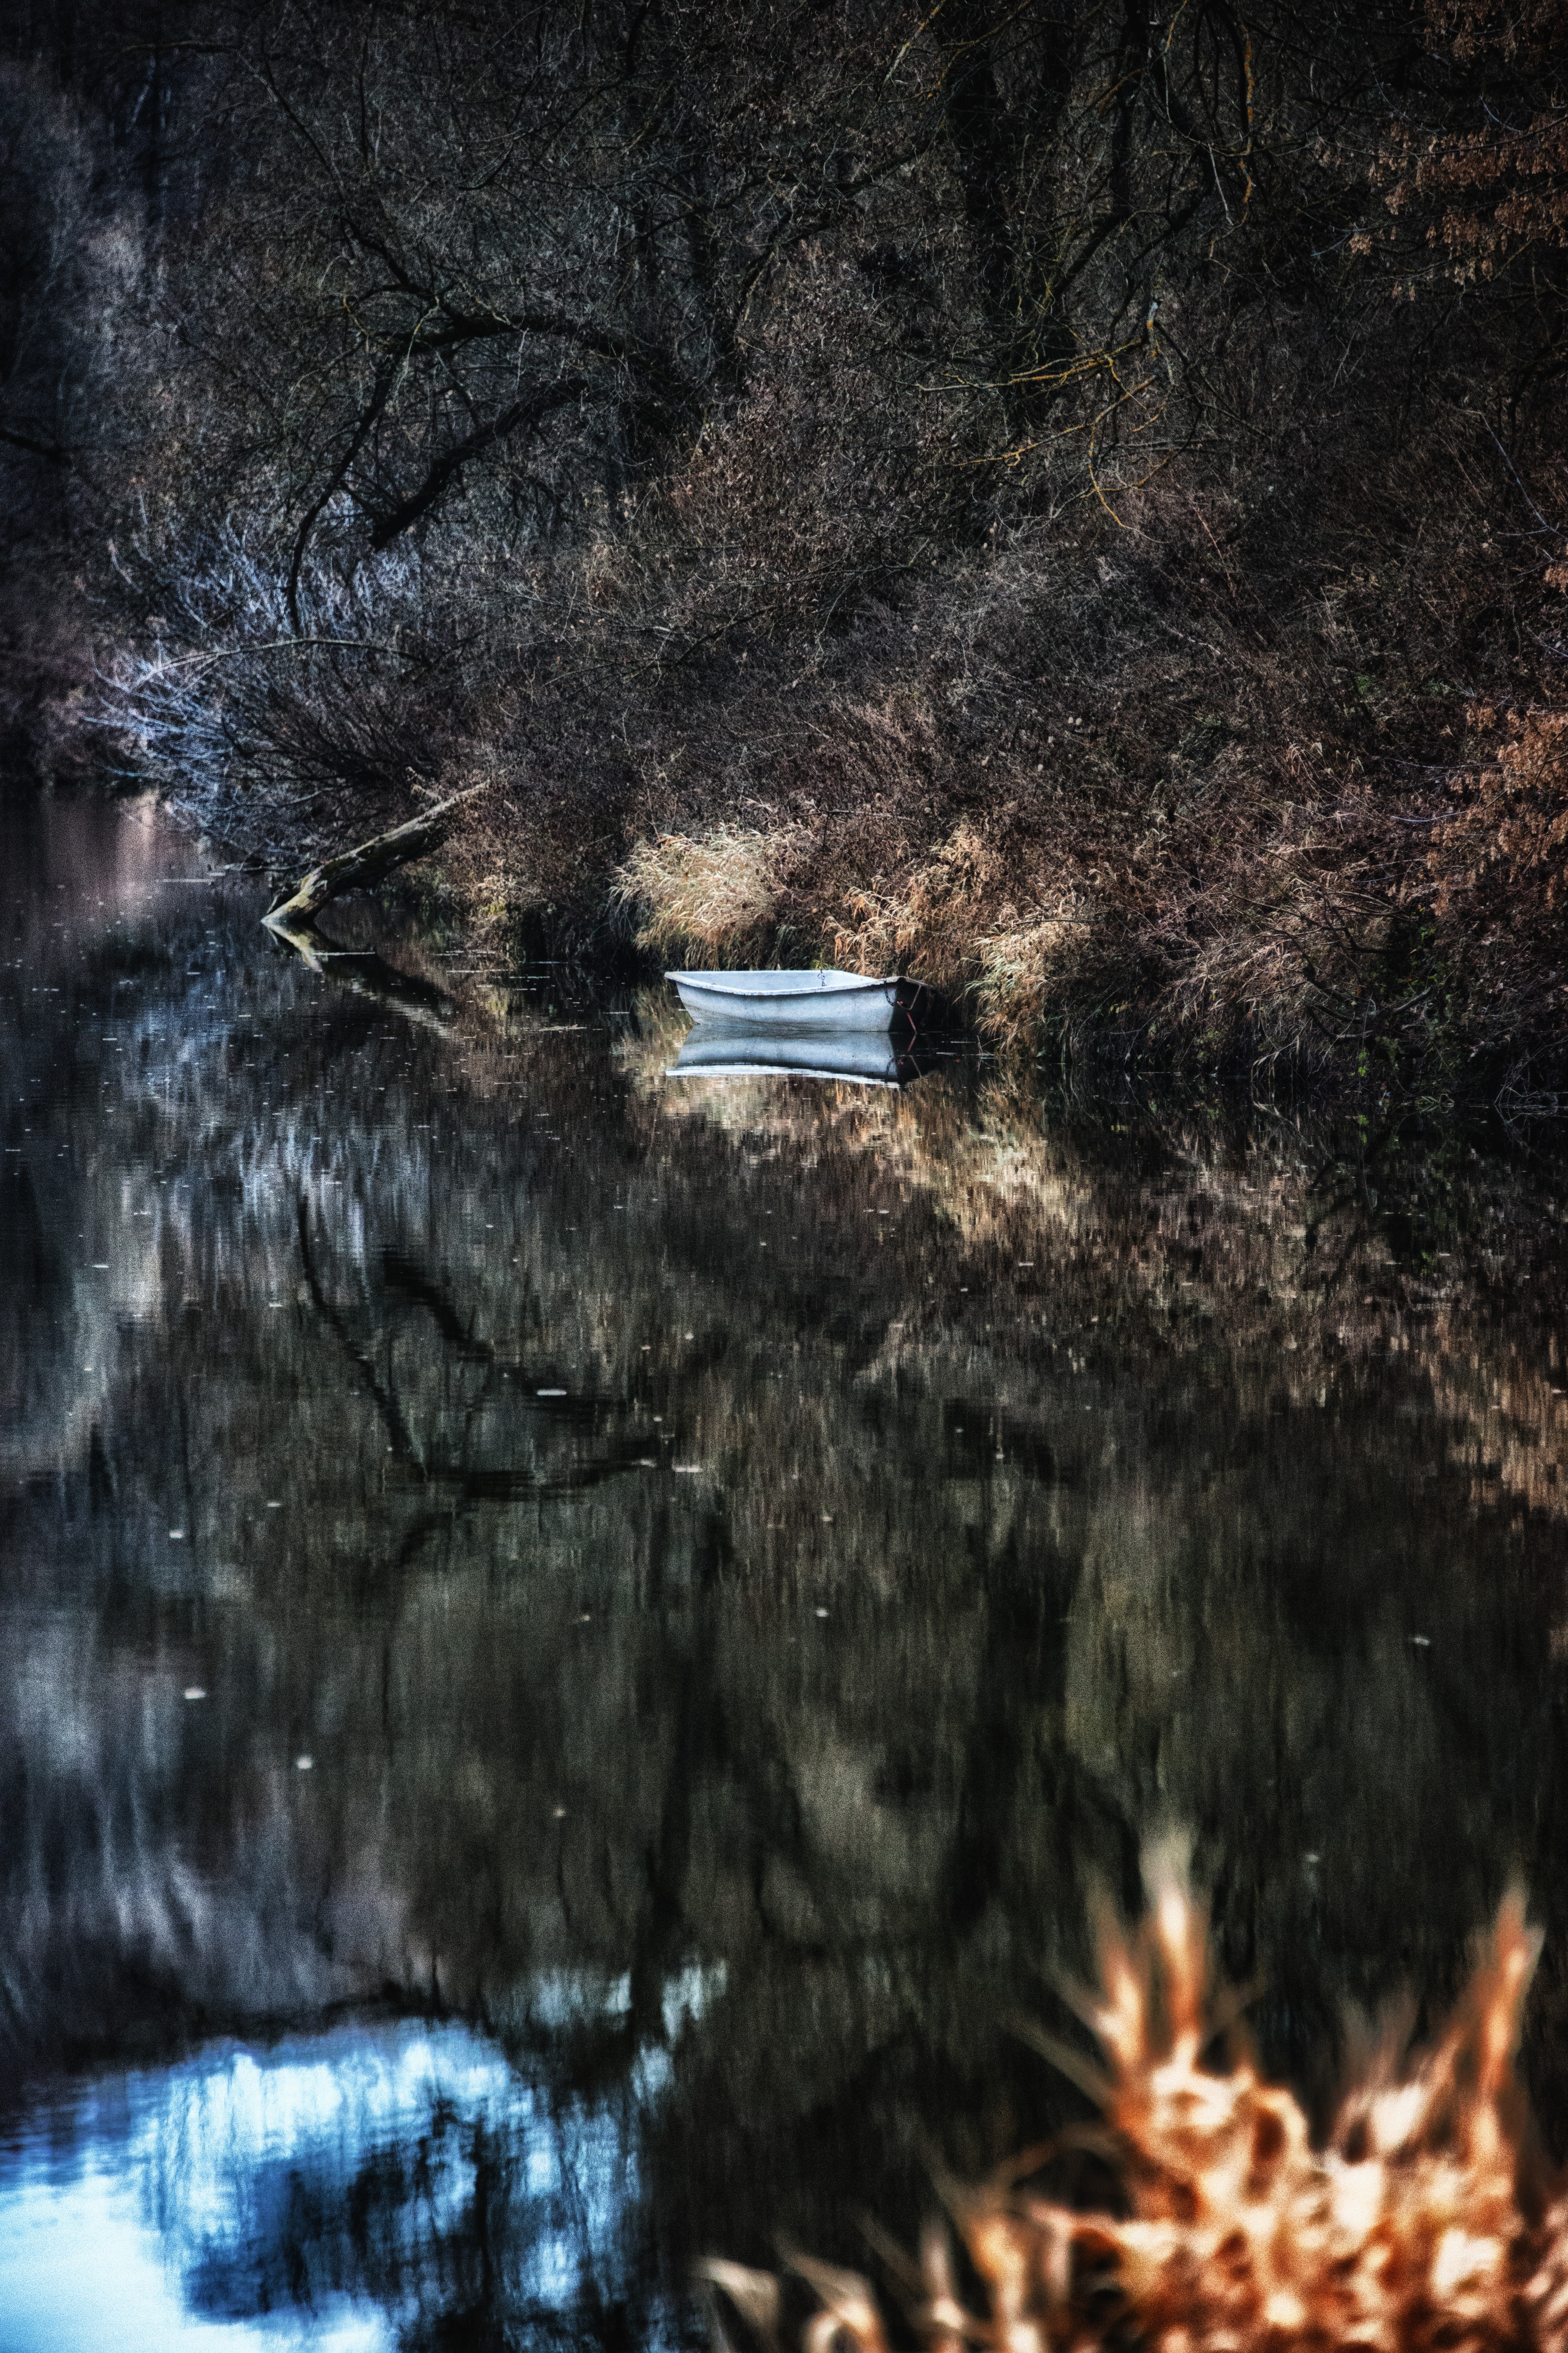
boat, night, river, cave, reflection, autumn, darkness, screenshot, quiet river, autumn on the river, computer wallpaper